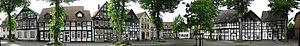
Bâtiments au sud de l'église St. Johannis à Halle (Westfalen)